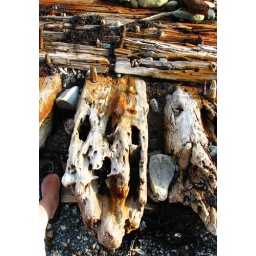
old boat hull on/in the beach in seaforth, Nova Scotia